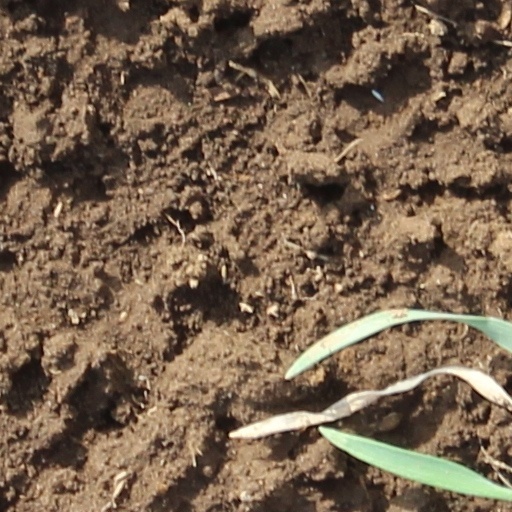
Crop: wheat